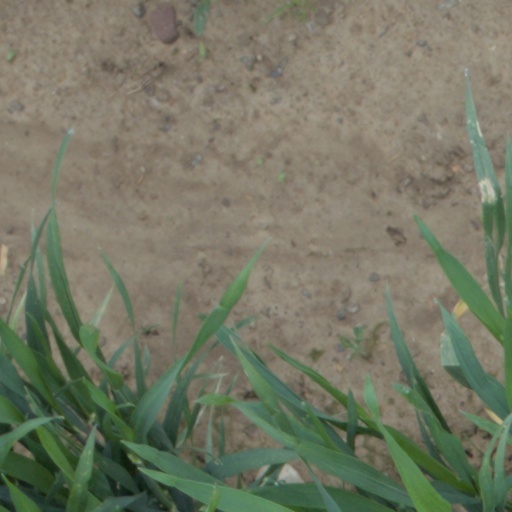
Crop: wheat